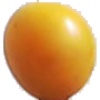
Label: cherry_wax_yellow